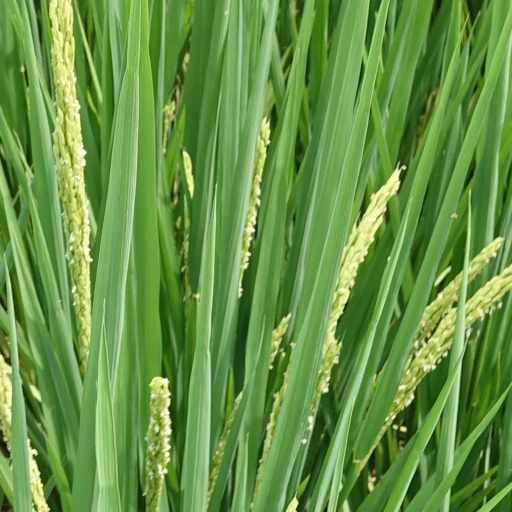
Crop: rice